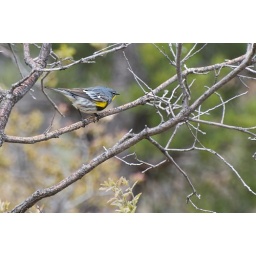
yellow bird in the bush...